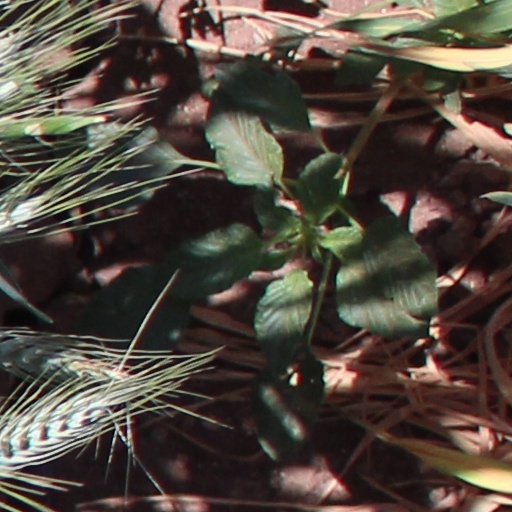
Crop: wheat